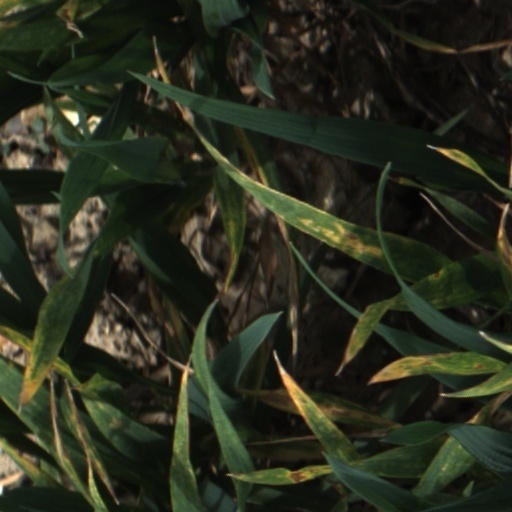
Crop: wheat